Lepidoptera

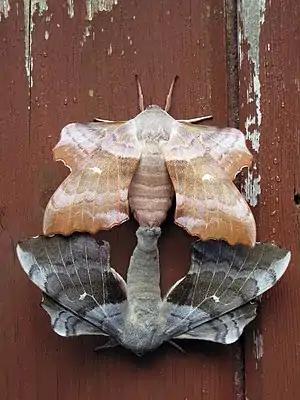
Mating pair of "Laothoe populi" (poplar hawk-moth) showing two different color variants

Species of Lepidoptera undergo holometabolism or "complete metamorphosis". Their life cycle normally consists of an egg, a larva, a pupa, and an imago or adult. The larvae are commonly called caterpillars, and the pupae of moths encapsulated in silk are called cocoons, while the uncovered pupae of butterflies are called chrysalides.